Sword Beach

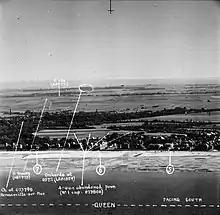
Queen beach, dated 16 August 1943

Sword stretched about from Saint-Aubin-sur-Mer in the west to the mouth of the River Orne in the east. It was further sub-divided into four landing sectors; from west to east these sectors were 'Oboe' (from Saint-Aubin-sur-Mer to Luc-sur-Mer), 'Peter' (from Luc-sur-Mer to Lion-sur-Mer), 'Queen' (from Lion-sur-Mer to La Brèche d'Hermanville), and finally 'Roger' (from La Brèche d'Hermanville to Ouistreham). Each sector was also divided into multiple beaches. The sector chosen for the assault was the wide 'White' and 'Red' beaches of 'Queen' sector, as shallow reefs blocked access to the other sectors. Two infantry battalions supported by DD tanks would lead the assault followed up by the commandos and the rest of the division; the landing was due to start at 07:25 hours.